Phoenix (French band)

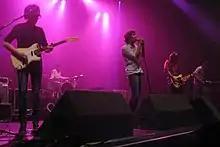
Phoenix performing at The Wiltern in Los Angeles, 2009.

As it became apparent that "1901" was Phoenix's biggest success yet, the song was performed live on several TV shows and began to appear everywhere. "1901" was featured in the US during Super Bowl XLV in a Green Bay Packers montage, and was also performed on "Saturday Night Live" along with "Too Young" and "Lisztomania" on 4 April. Phoenix also performed "Lisztomania" on "Late Night with Jimmy Fallon", "Girlfriend" on "The Late Late Show with Craig Ferguson", and "1901" on the "Late Show with David Letterman", "Jimmy Kimmel Live!" and "The Tonight Show with Conan O'Brien".